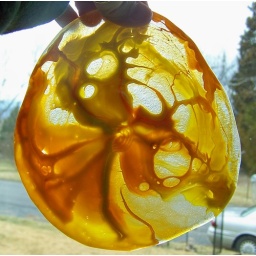
Pot melt of yellow transparent and yellow opal glass with a lot of clear in it.